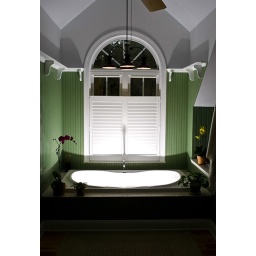
bathroom strobist challenge for triangle strobist. strobist info - 430ex flash in tub fired with IR trigger -